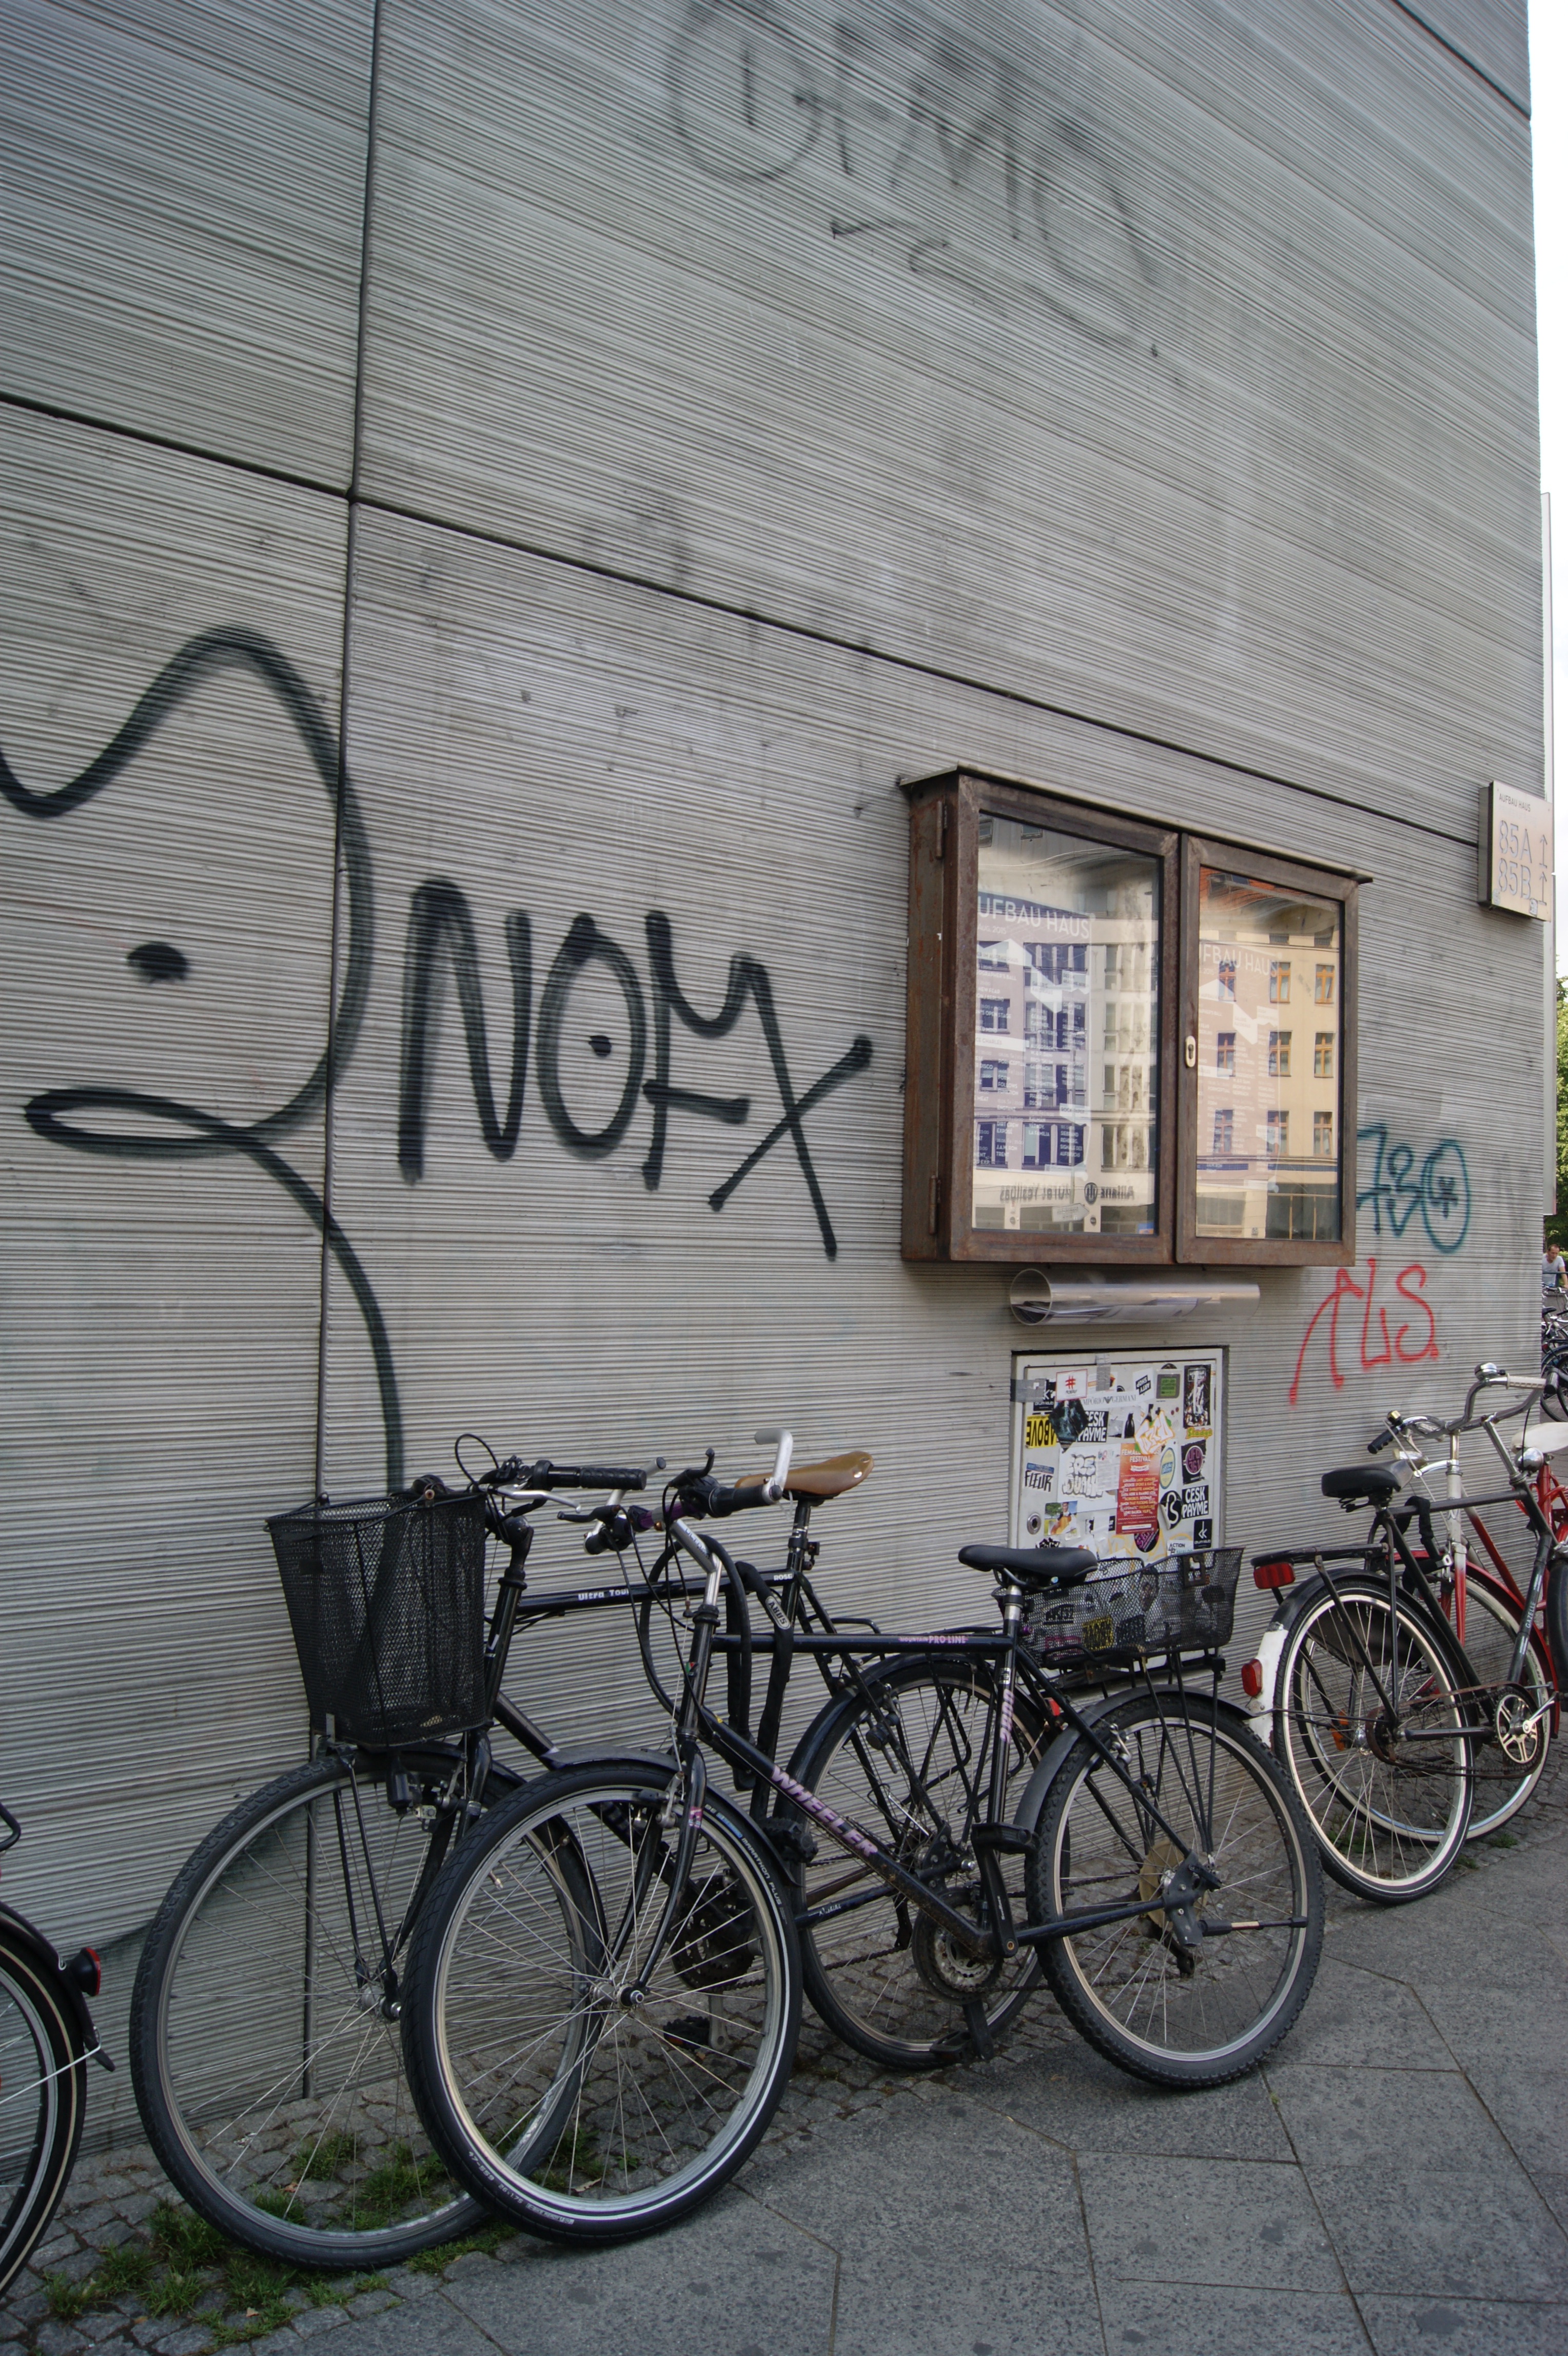
street, bicycle, vehicle, lane, sports equipment, art